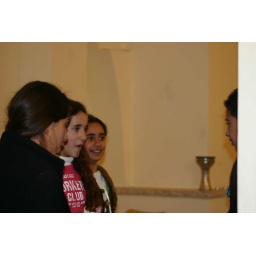
3 girls against 1 boy